Craft (film)

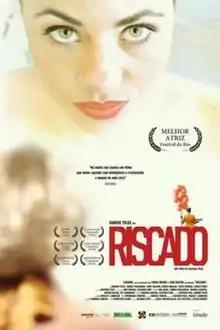
Theatrical release poster

Craft is a 2010 Brazilian film directed by Gustavo Pizzi. It stars Karine Teles, who co-wrote the screenplay with Pizzi, as a stage actress who must do parallel jobs for living. This stops when she enters on an international production, in which the director decides to do a film about her life.